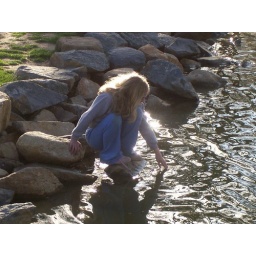
little girl by the lake